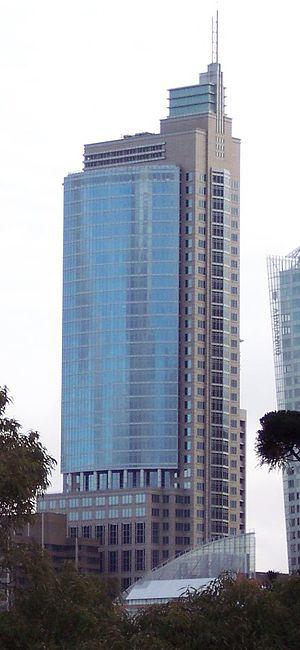
Depuis la construction de l'AWA Tower en 1939, plus d'une centaine de gratte-ciel ont été construits à Sydney et dans sa banlieue, la très grande majorité depuis les années 1970.
L'architecture de Sydney, la plus ancienne ville d'Australie, se caractérise par l'absence d'une architecture uniforme et par la juxtaposition des styles qui se sont succédé au cours des 200 ans d'histoire de la ville, depuis ses modestes débuts avec des matériaux locaux et le manque de financement jusqu'aux gratte-ciels modernes.
Le Chifley Tower est un gratte-ciel de bureaux construit à Sydney en 1992 et situé au 27 Macquarie Street.